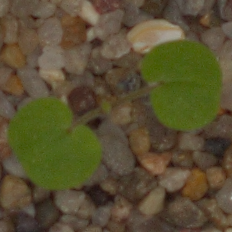
Label: smallflowered_cranesbill